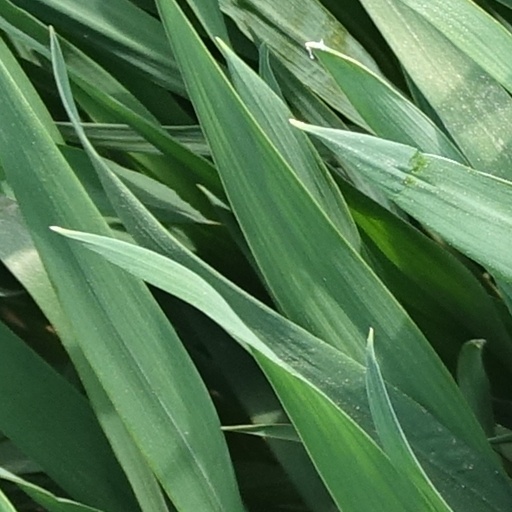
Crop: wheat